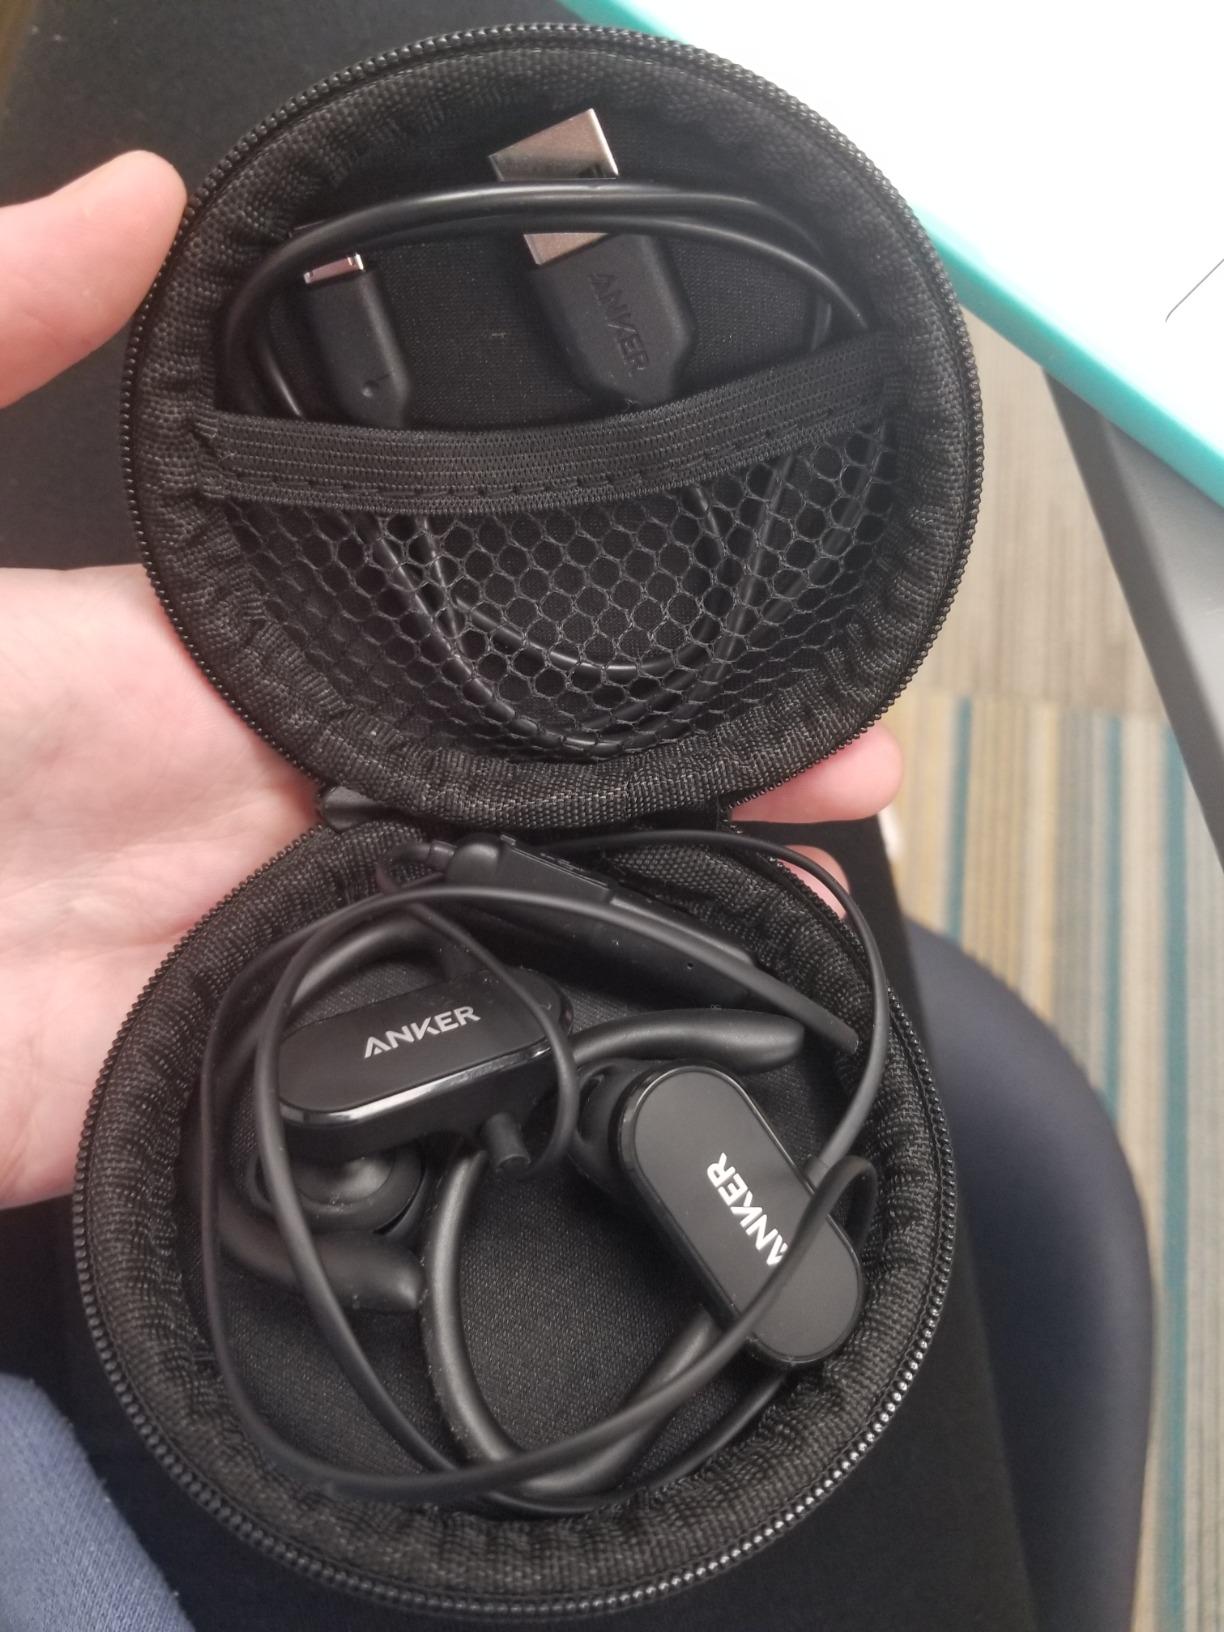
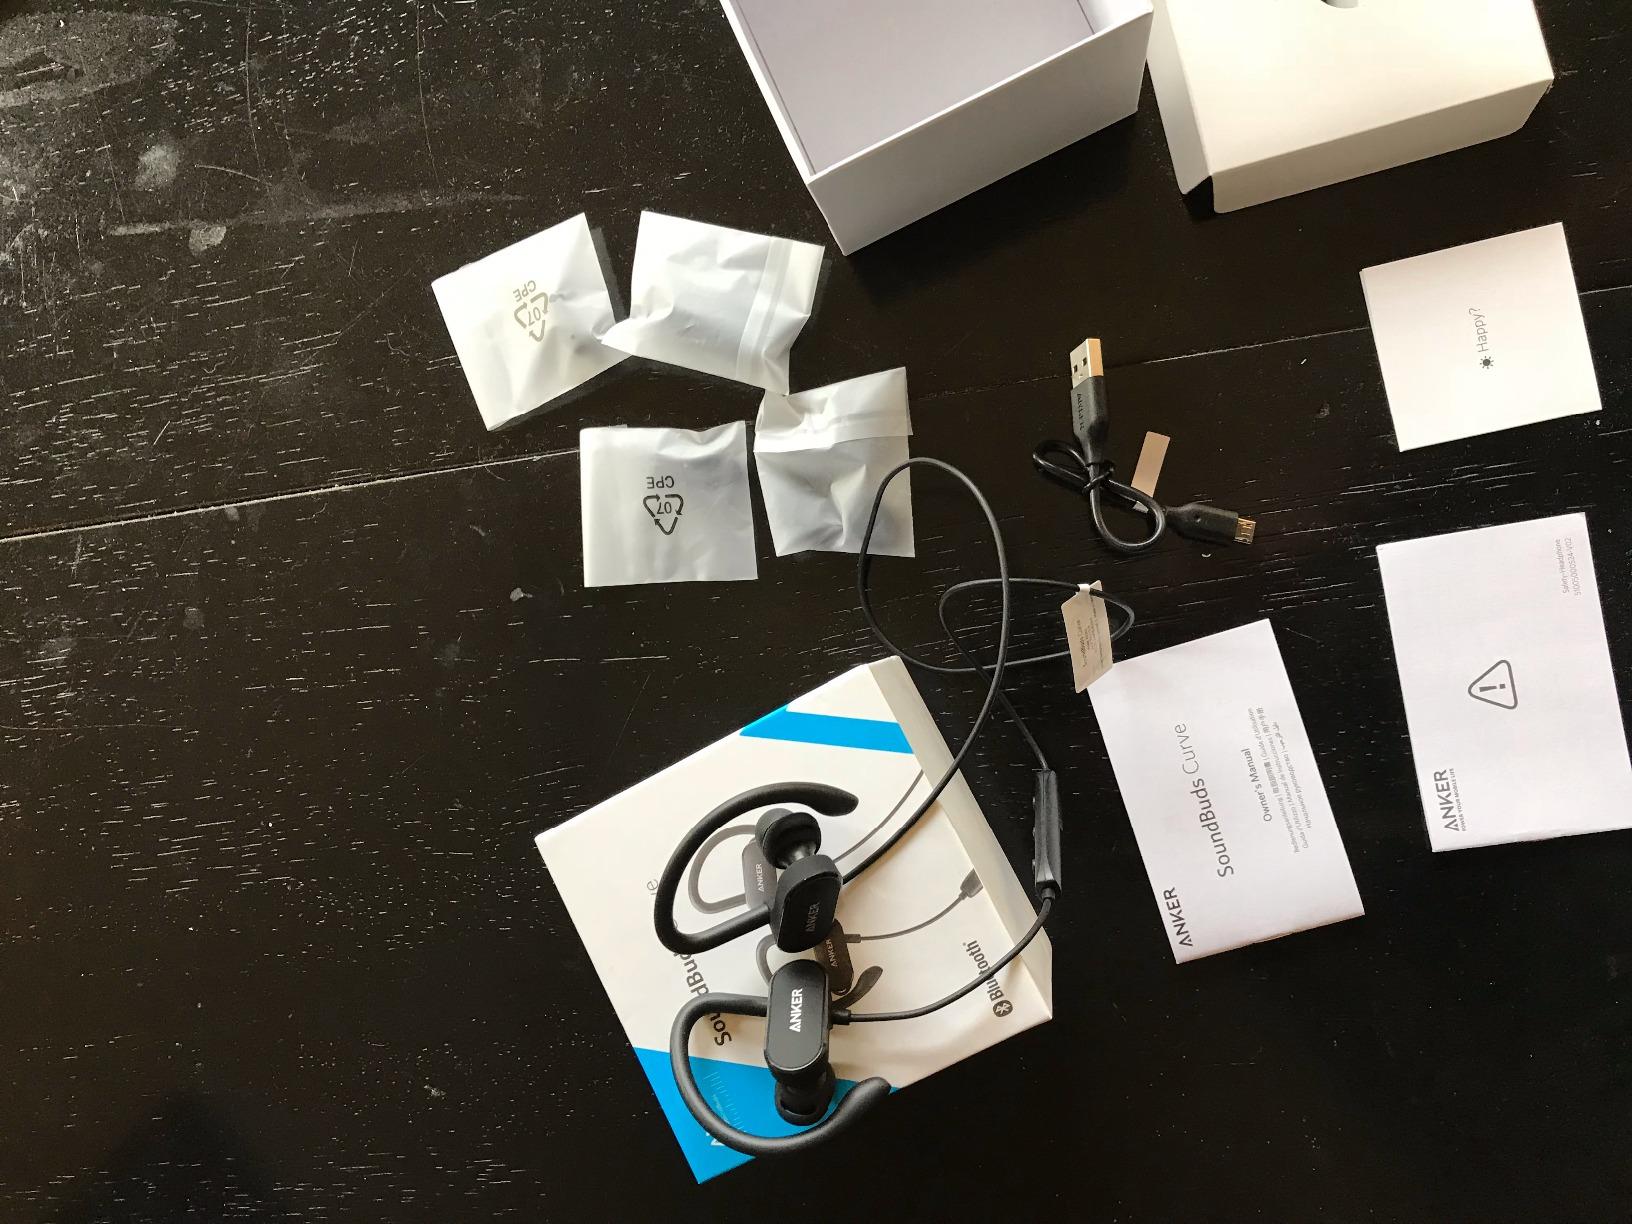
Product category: headphones
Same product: yes